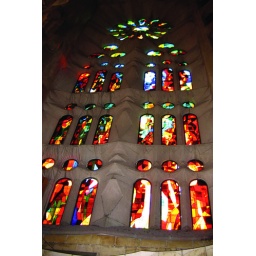
Stained glass windows on interior wall of La Sagrada Familia in Barcelona, Spain designed by Gaudi.